Las Mantenidas Sin Sueños (film)

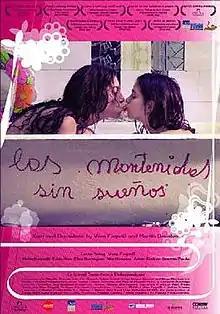
Argentinian theatrical release poster

Kept and Dreamless (Spanish: "Las Mantenidas Sin Sueños") is a 2005 Argentinian drama film directed by Vera Fogwill and Martín De Salvo. Starring Fogwill and Lucía Snieg, the film focuses on the struggles of Eugenia, a 10-year-old precocious child, and the bond with her cocaine-addicted, unemployed mother Florencia, as she tries to find a job for her when they discover Florencia is pregnant. The film also stars Mirta Busnelli, Mía Maestro, Edda Díaz, Elsa Berenguer and Gastón Pauls. Shown at the American Film Institute's Silver Theatre in Silver Spring, Maryland, on September 24, 2005, the film explores mother-daughter relationships in a reminiscent way of the work of Spanish director Pedro Sanchez.